Heringsdorf Pier

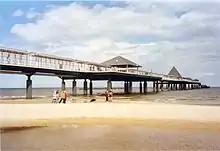
Heringsdorf Pier

Heringsdorf Pier (German: "Seebrücke Heringsdorf") - a pier located in Heringsdorf, with a length of 508 metres; stretching out into the Baltic Sea, on the island of Usedom; in Germany.